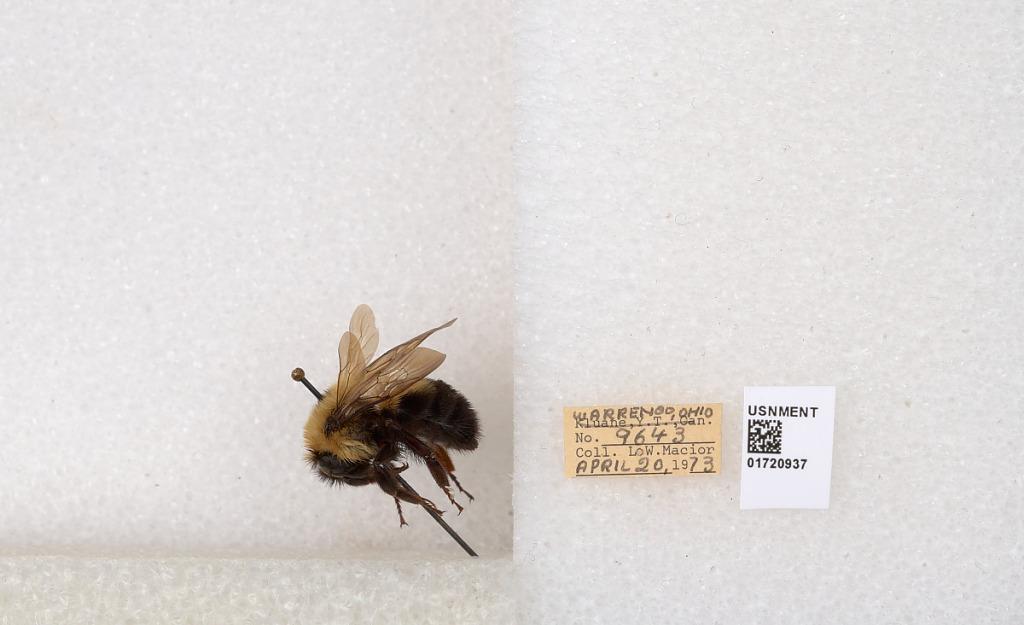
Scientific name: Bombus bimaculatus Cresson
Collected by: L. Macior
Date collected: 1973-4-20
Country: United States
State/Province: Ohio
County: Warren
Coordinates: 39.4276, -84.1668